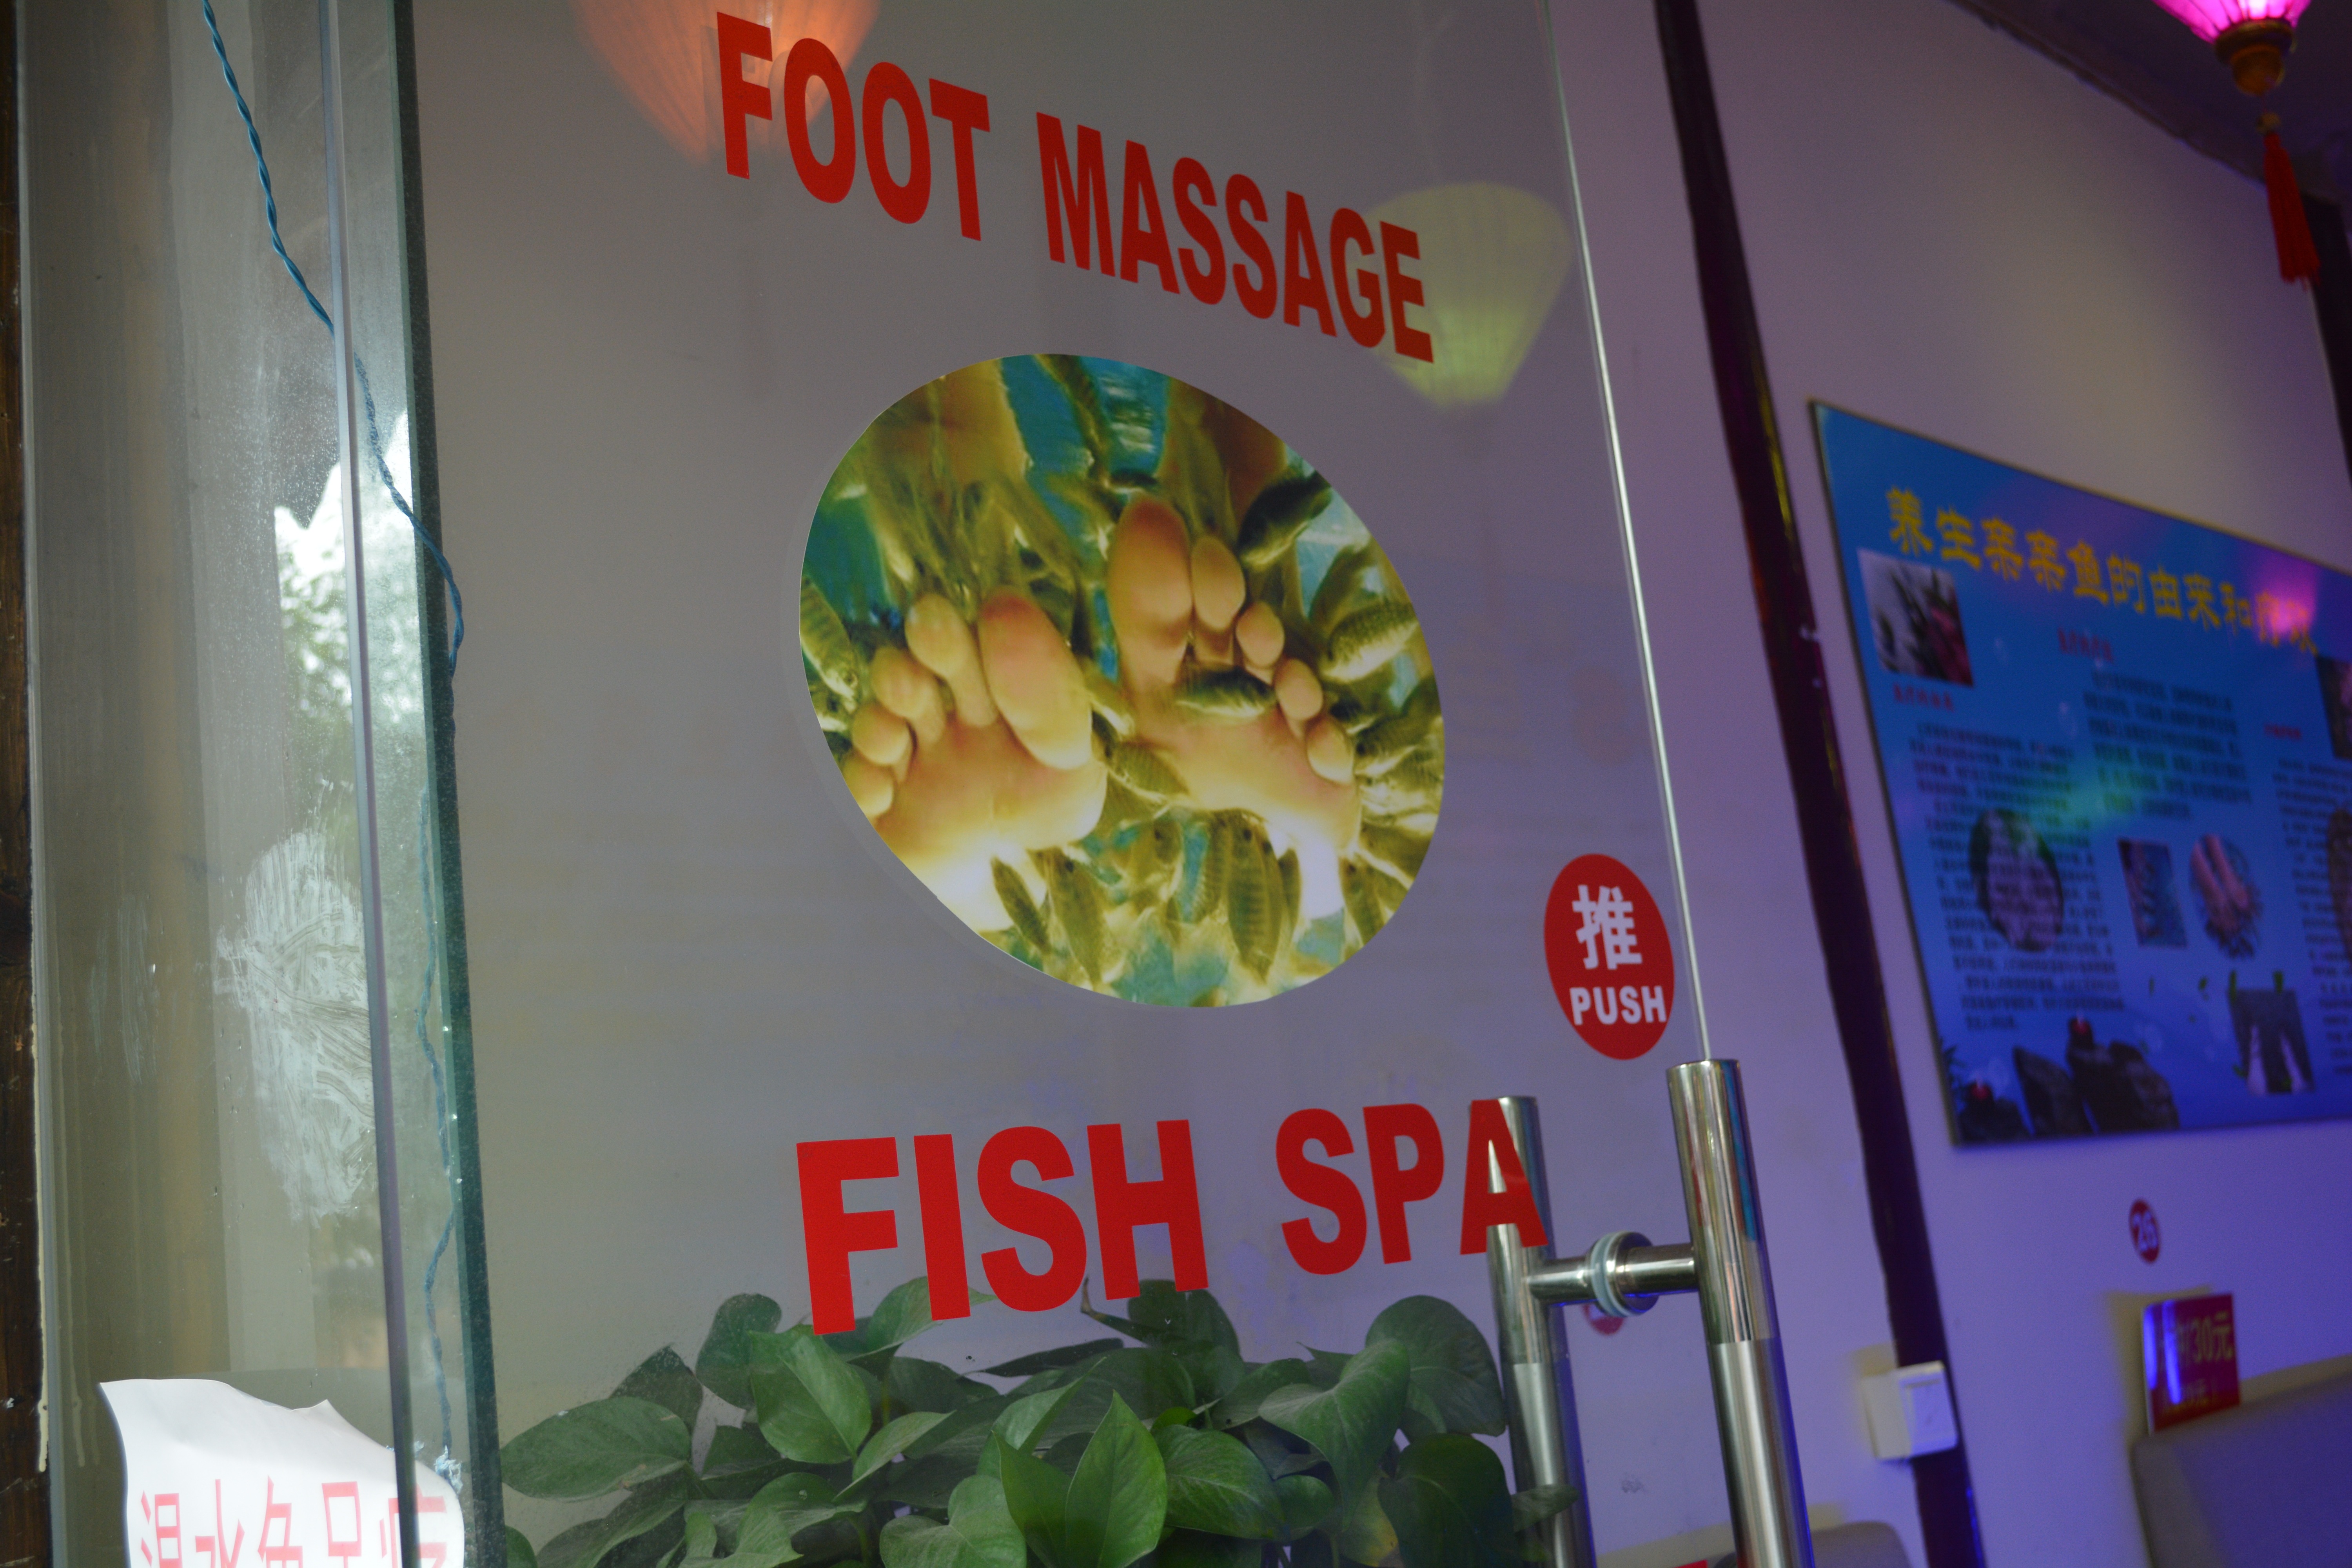
glass, advertising, green, color, signage, art, shape, display device